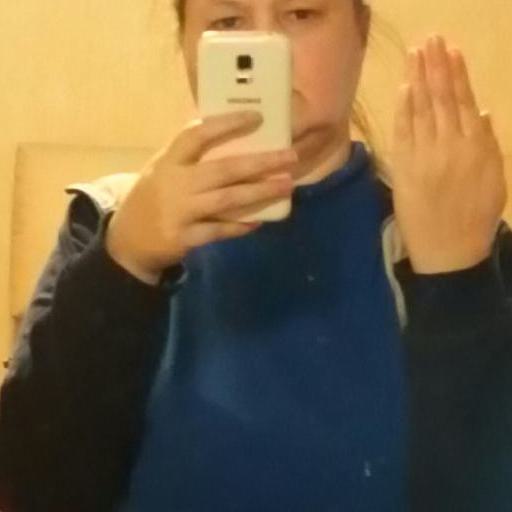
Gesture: no_gesture